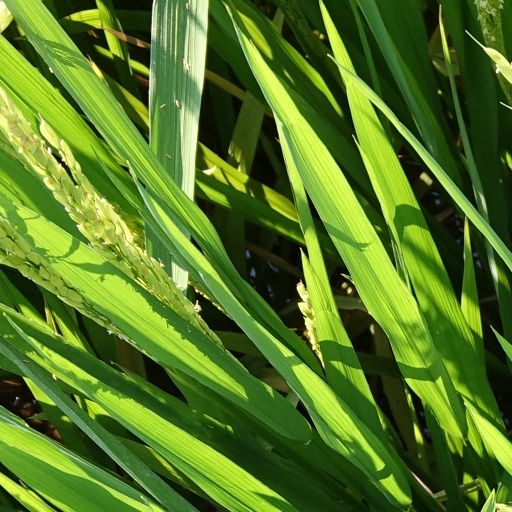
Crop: rice